Natural gas

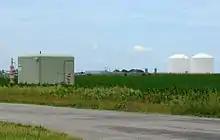
Peoples Gas Manlove Field natural gas storage area in Newcomb Township, Champaign County, Illinois. In the foreground (left) is one of the numerous wells for the underground storage area, with an LNG plant, and above-ground storage tanks are in the background (right).

In the past, the natural gas which was recovered in the course of recovering petroleum could not be profitably sold, and was simply burned at the oil field in a process known as flaring. Flaring is now illegal in many countries. Additionally, higher demand in the last 20–30 years has made production of gas associated with oil economically viable. As a further option, the gas is now sometimes re-injected into the formation for enhanced oil recovery by pressure maintenance as well as miscible or immiscible flooding. Conservation, re-injection, or flaring of natural gas associated with oil is primarily dependent on proximity to markets (pipelines), and regulatory restrictions.